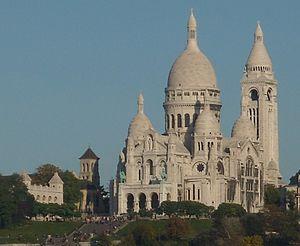
De gauche à droite
Le quartier de Clignancourt est le 70ᵉ quartier administratif de Paris situé dans le 18ᵉ arrondissement.
Une tour-lanterne est une tour d'édifice majoritairement religieux, comportant des ouvertures par lesquelles la lumière peut pénétrer dans l'édifice, d'où son nom de « lanterne ».
L’historicisme est un courant artistique puisant ses sources et son inspiration dans le passé, tout en privilégiant une approche rationnelle. L'historicisme se développa tout au long du XIXᵉ siècle jusqu'à l'entre-deux-guerres.